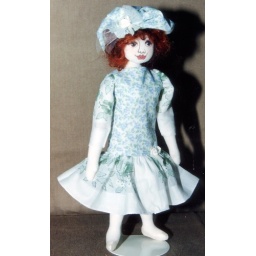
Lady in blue flowered hat and dress